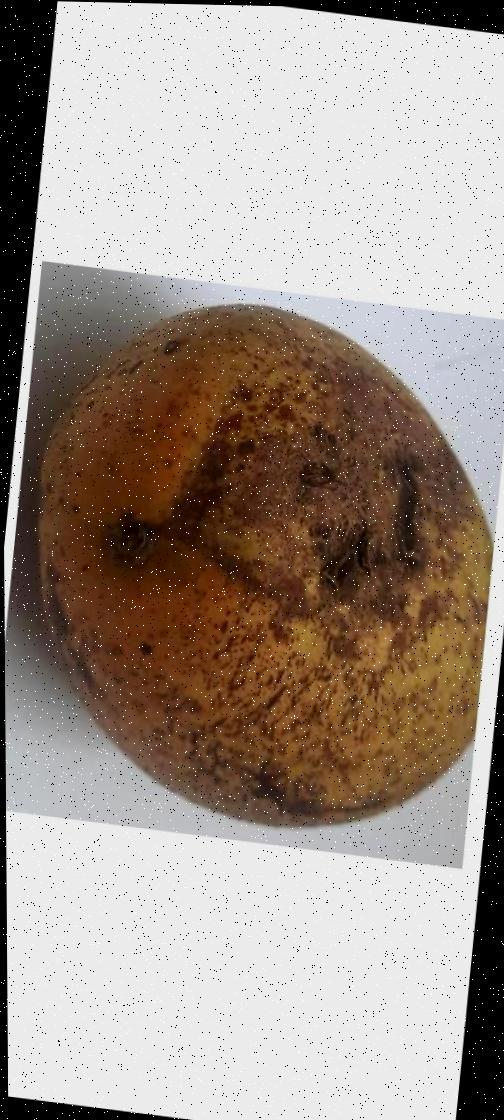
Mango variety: Ashshina Classic